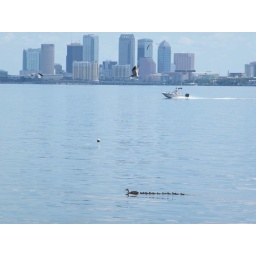
mother duck with ducklings with seagulls flying above and boat and downtown Tampa beyond.